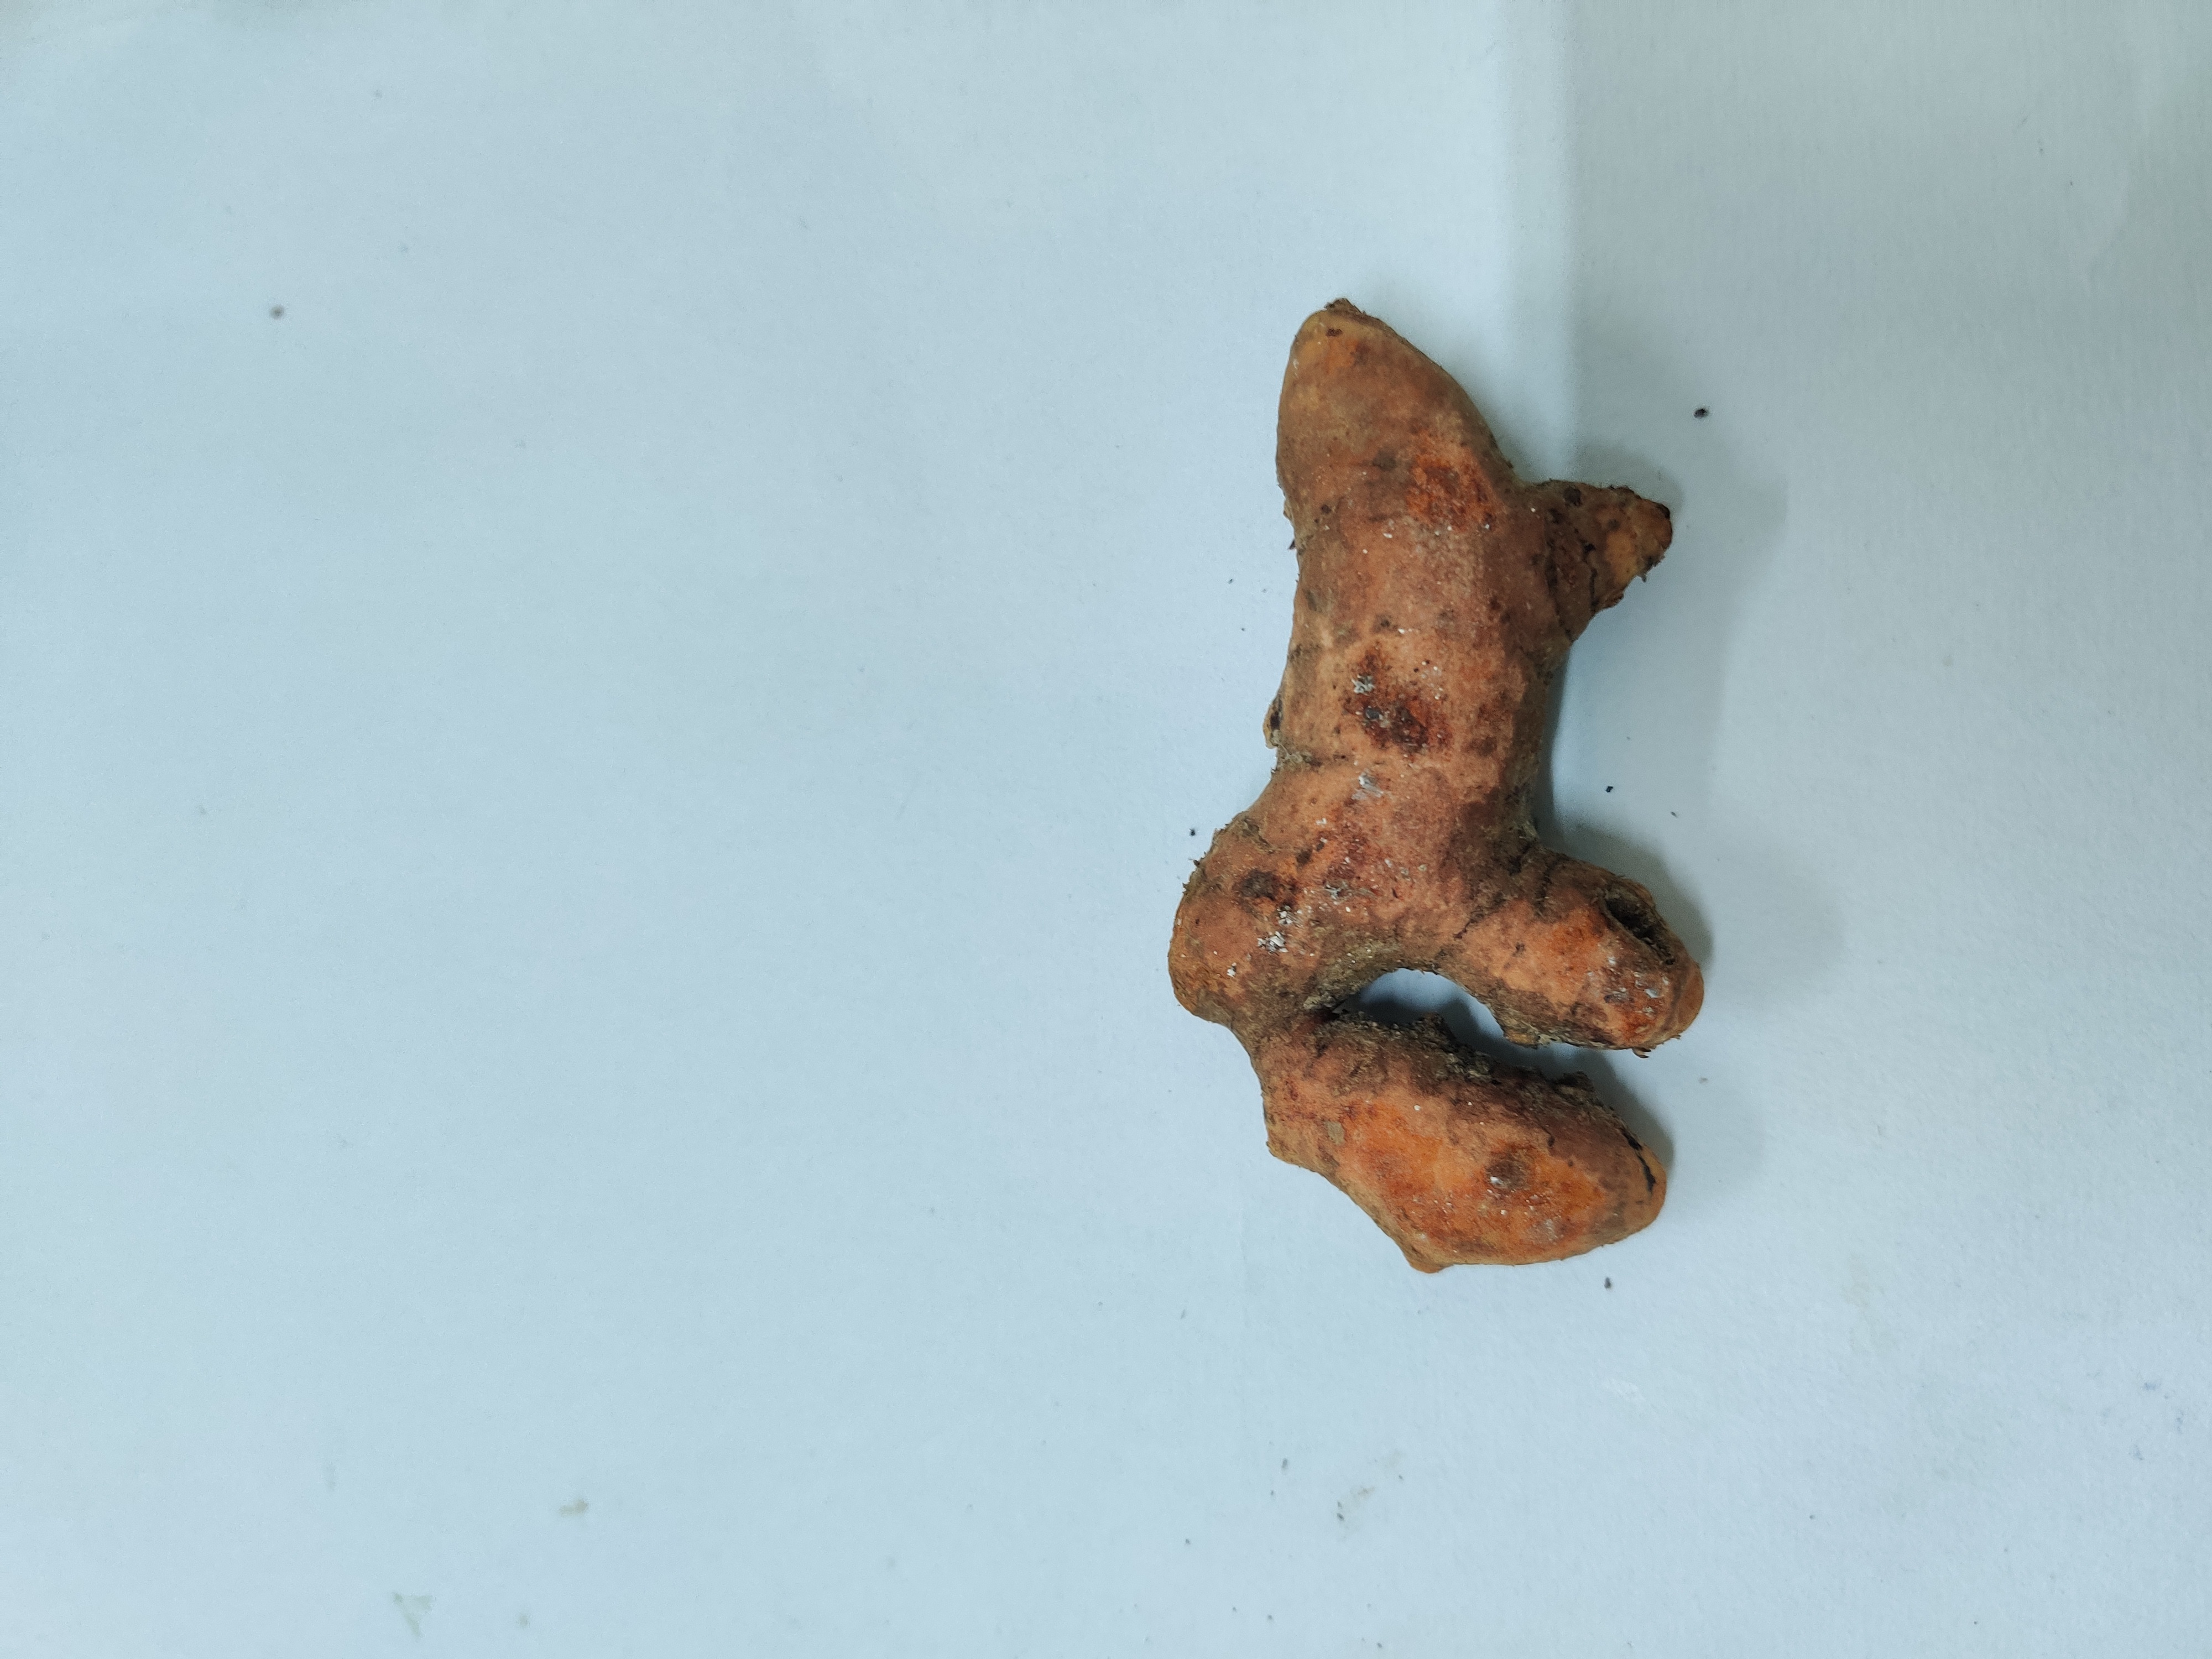
Crop: Turmeric
Condition: Damaged